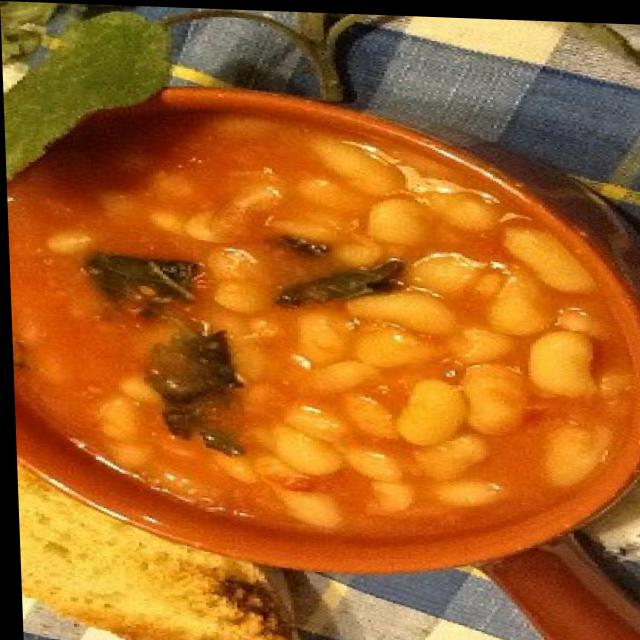
Dish: rajma_curry